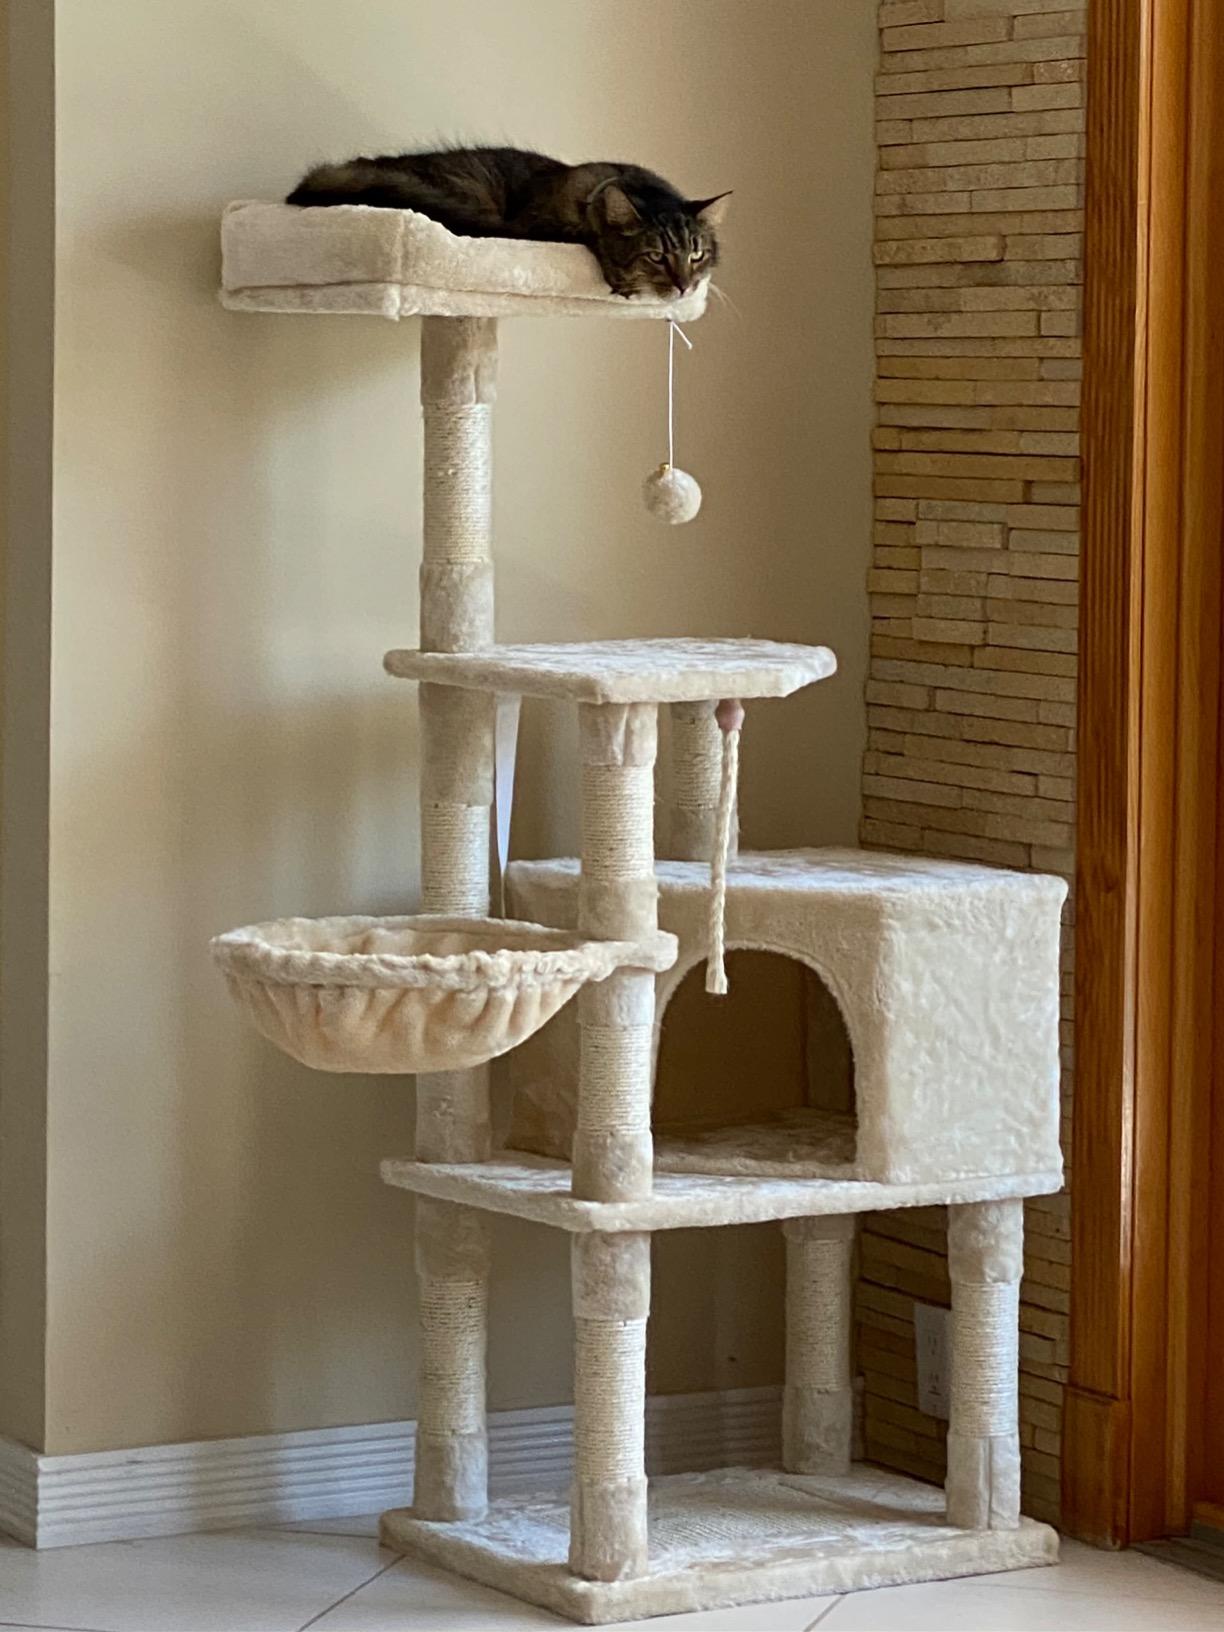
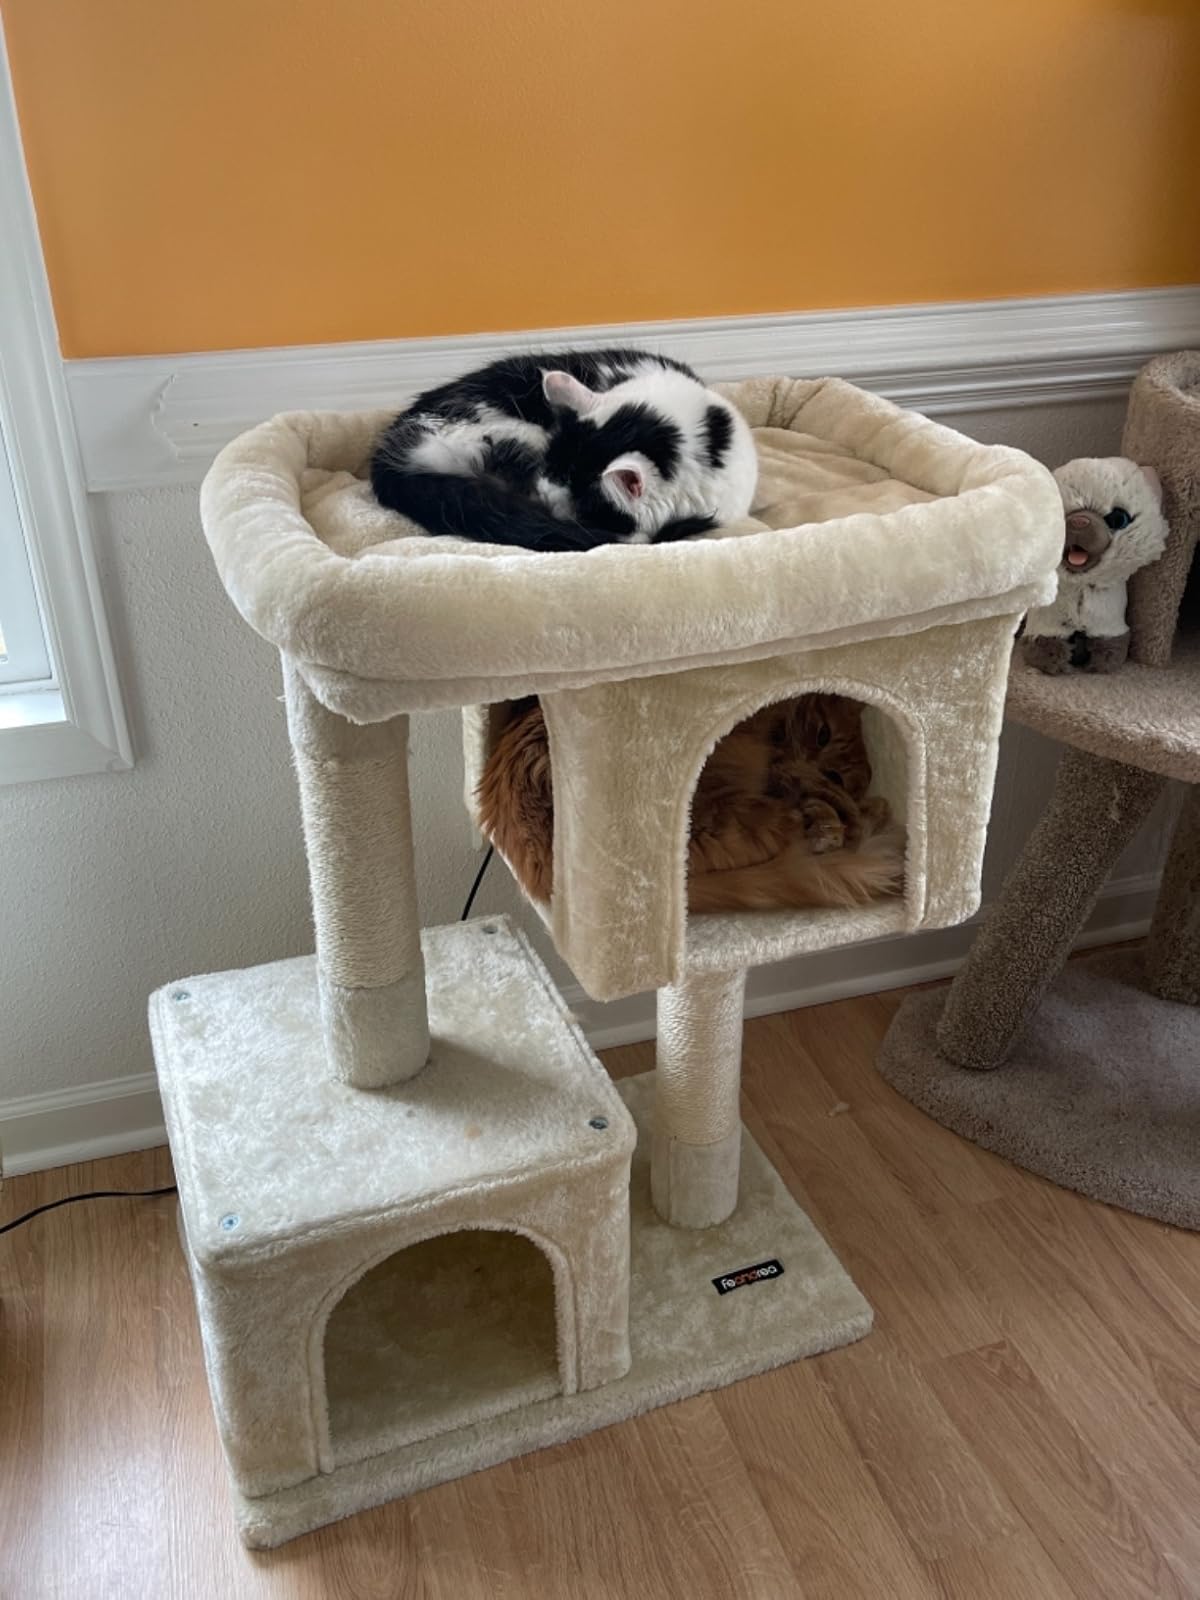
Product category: items_cat tree
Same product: no